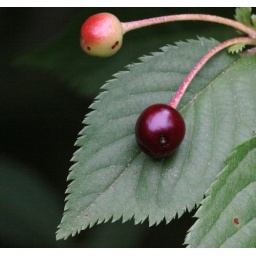
Weeping cherry fruit, the birds love them. More pictures of flora and fauna in my garden today.